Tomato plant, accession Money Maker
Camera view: tilt-top (135 deg); turntable rotation: 270 degrees
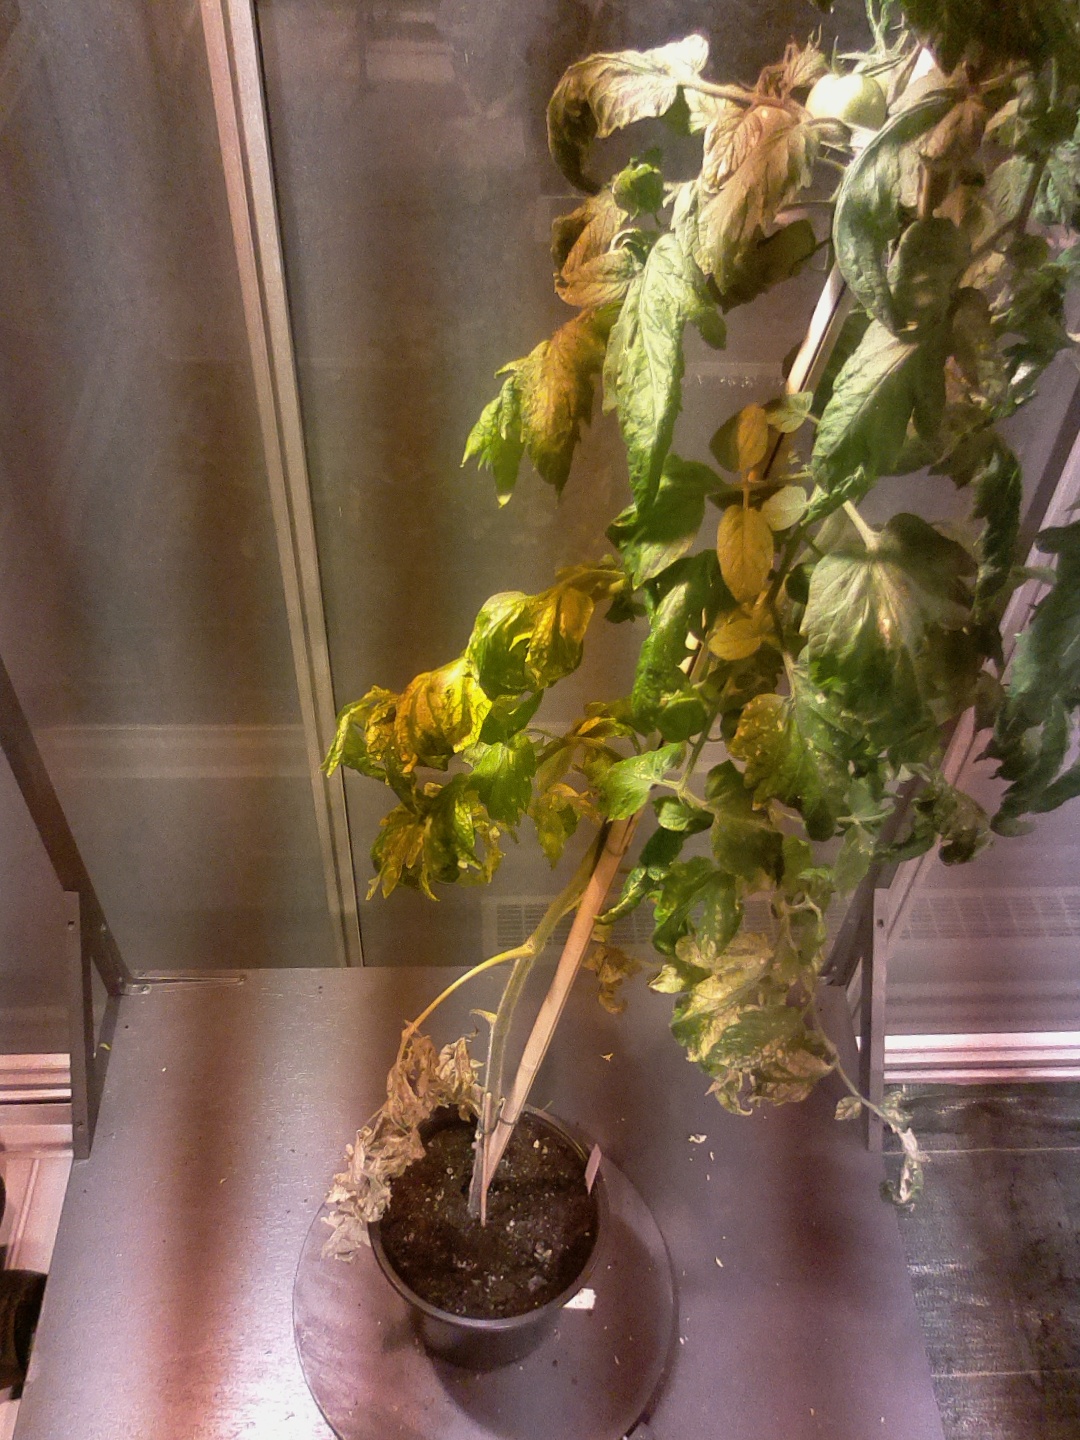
BBCH growth stage 72: 20%-30% of final fruit size